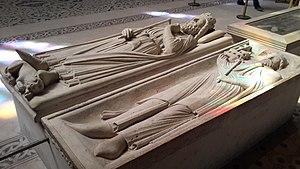
Gisants de Clovis Ier, au second plan, et de son fils Childebert.